Edward Adolf Sonnenschein

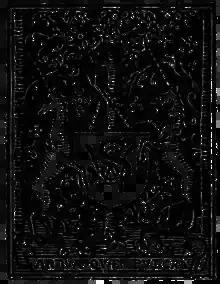
Logo of W Swan Sonnenschein & Co

William Swan Sonnenschein (1855–1934), Adolfus Sonnenschein's third son and Edward's younger brother, founded the family publishing firm that was to become known as Swan Sonnenschein.